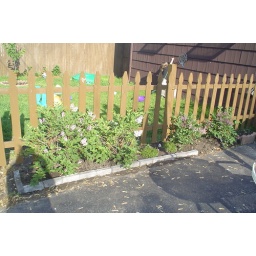
fence by house late may